The Family is Coming

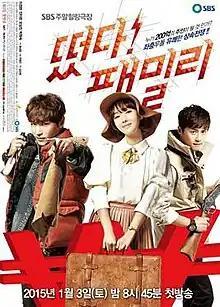
Promotional poster

The Family is Coming is a 2015 South Korean television series based on Kim Bum's 2012 novel "Grandma's Back". Starring Lee Jung-hyun, Jin Yi-han, Oh Sang-jin and Park Won-sook, it aired on SBS from January 3 to March 15, 2015 on Saturdays and Sundays at 20:45 for 20 episodes.